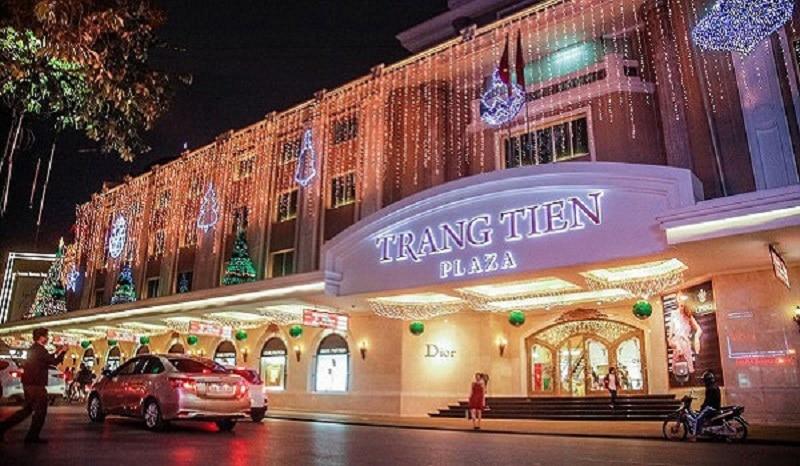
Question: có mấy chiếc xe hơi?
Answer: có ba chiếc xe hơi